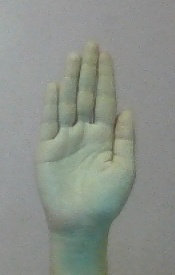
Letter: seen